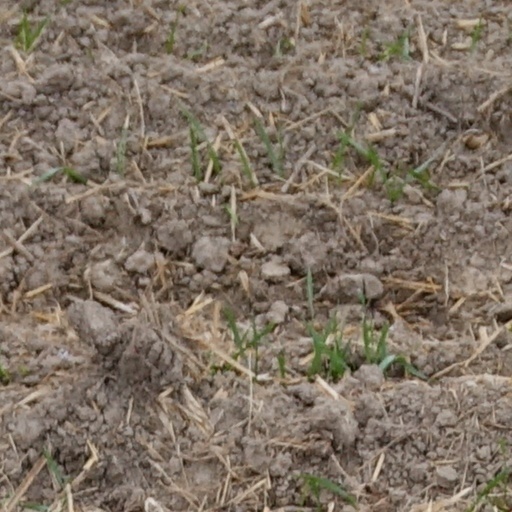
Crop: wheat